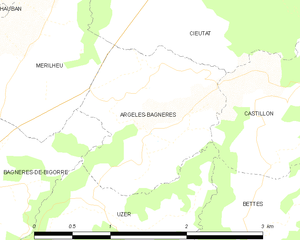
Argelès-Bagnères est une commune française située dans le département des Hautes-Pyrénées, en région Occitanie.